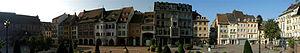
Mulhouse est une ville française, métropole du département du Haut-Rhin, située en région Grand Est. Héritière de la République de Mulhouse, elle fait partie de la région culturelle et historique d'Alsace.